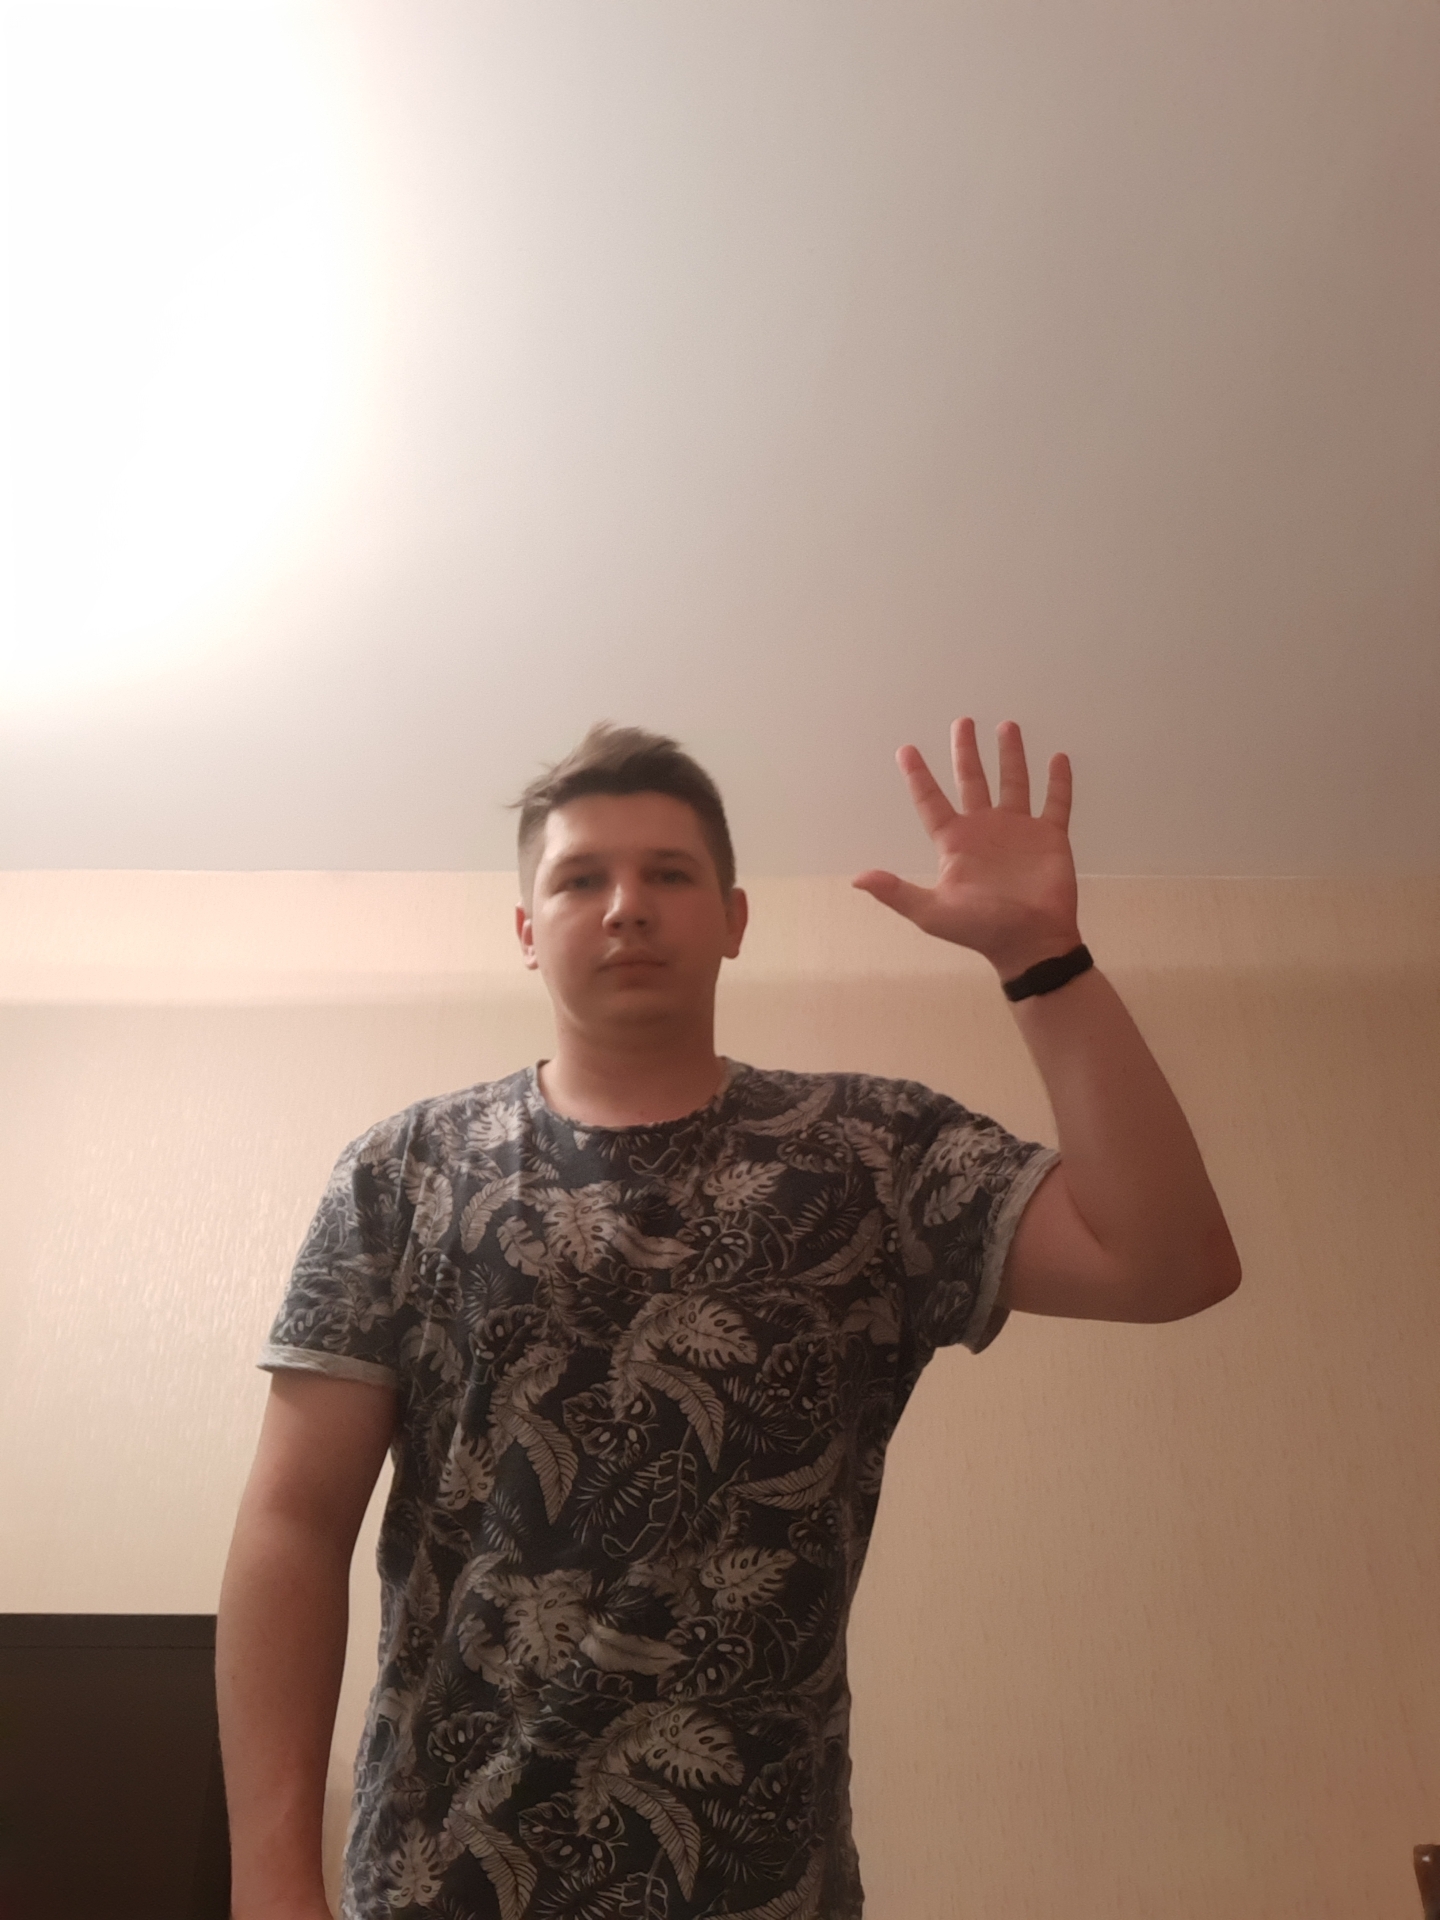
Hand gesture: palm